Glebe Burying Ground

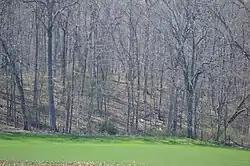
Overview of the surrounding trees

Glebe Burying Ground, also known as Glebe Cemetery, is a historic cemetery located near Swoope, Augusta County, Virginia. It is one of the oldest cemeteries in Augusta County and contains a wide variety of stones illustrating the evolution of local funerary art from the 1770s through the 19th century. The surviving stones date from 1770 to 1891. They reflect changes in the local funerary art of Scotch-Irish, English, and German settlers and their descendants.